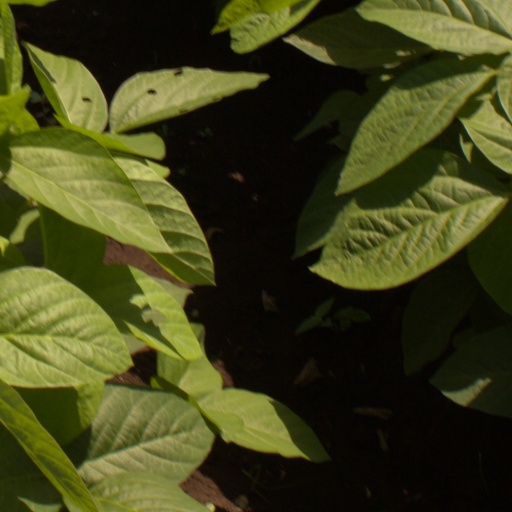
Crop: soybean